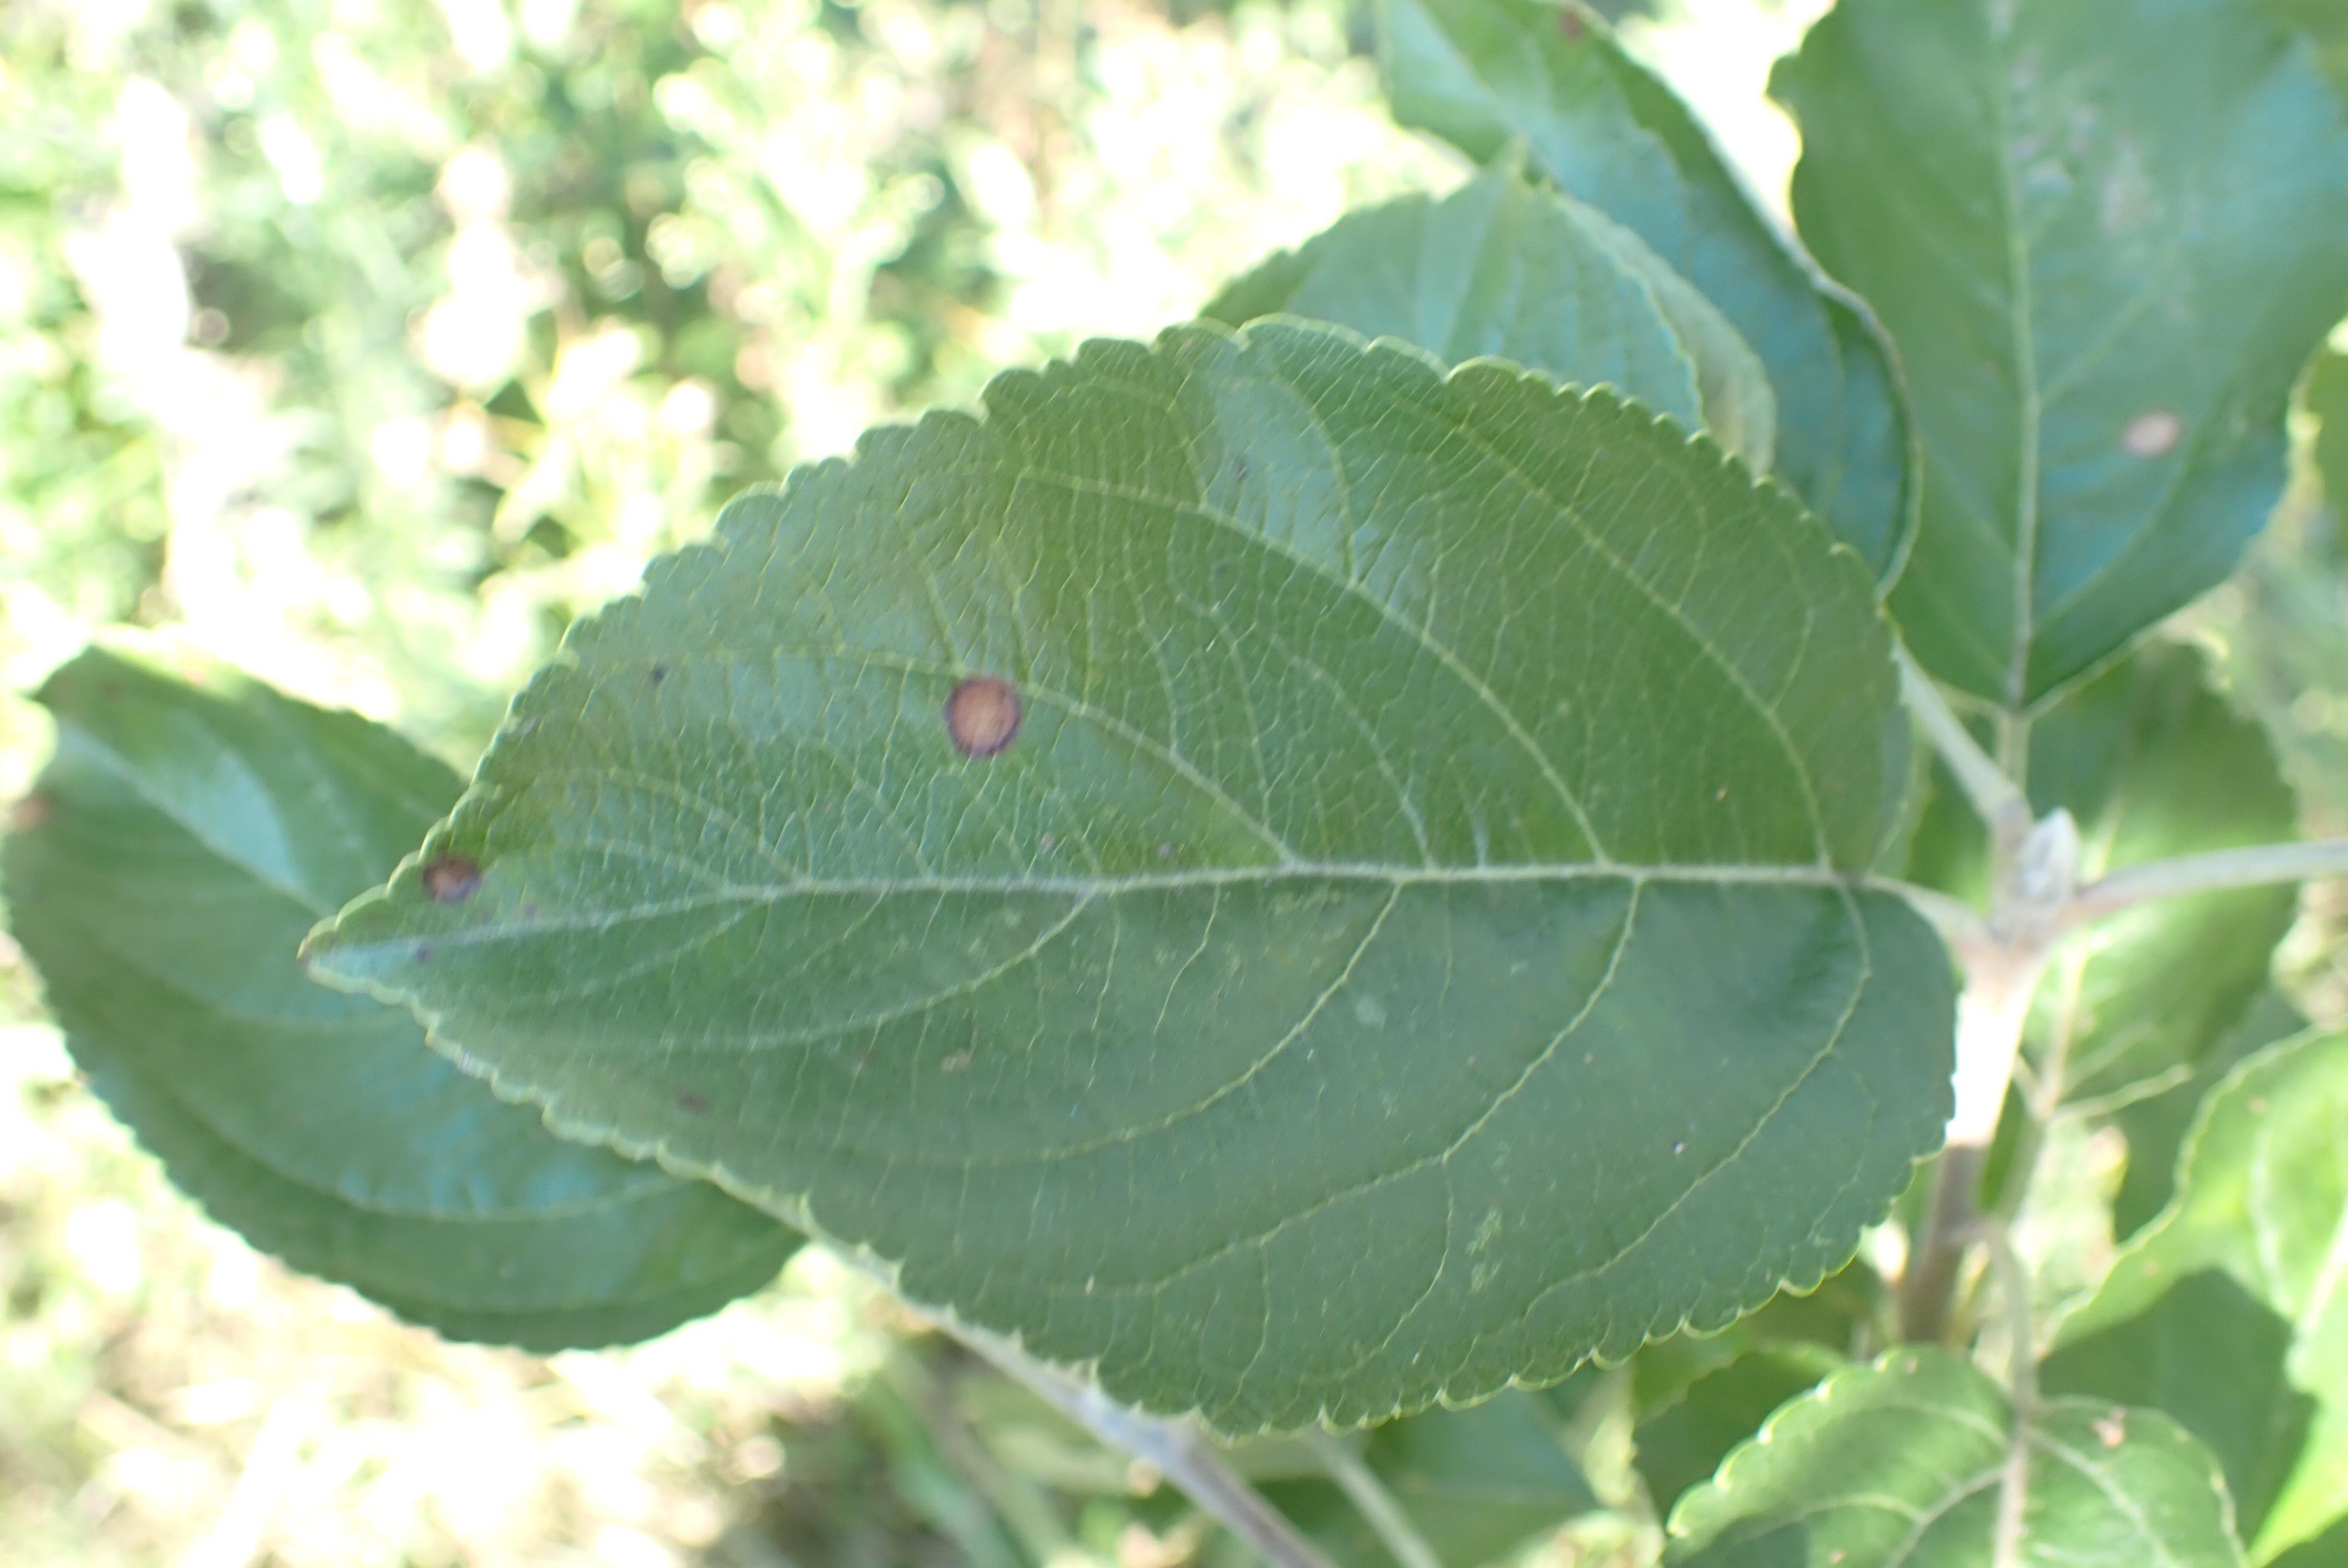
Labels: frog_eye_leaf_spot, complex